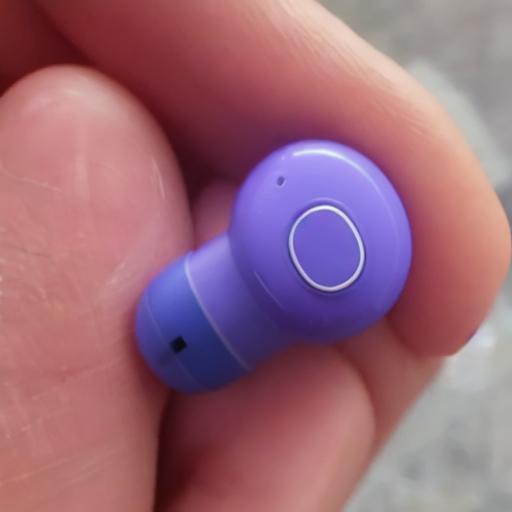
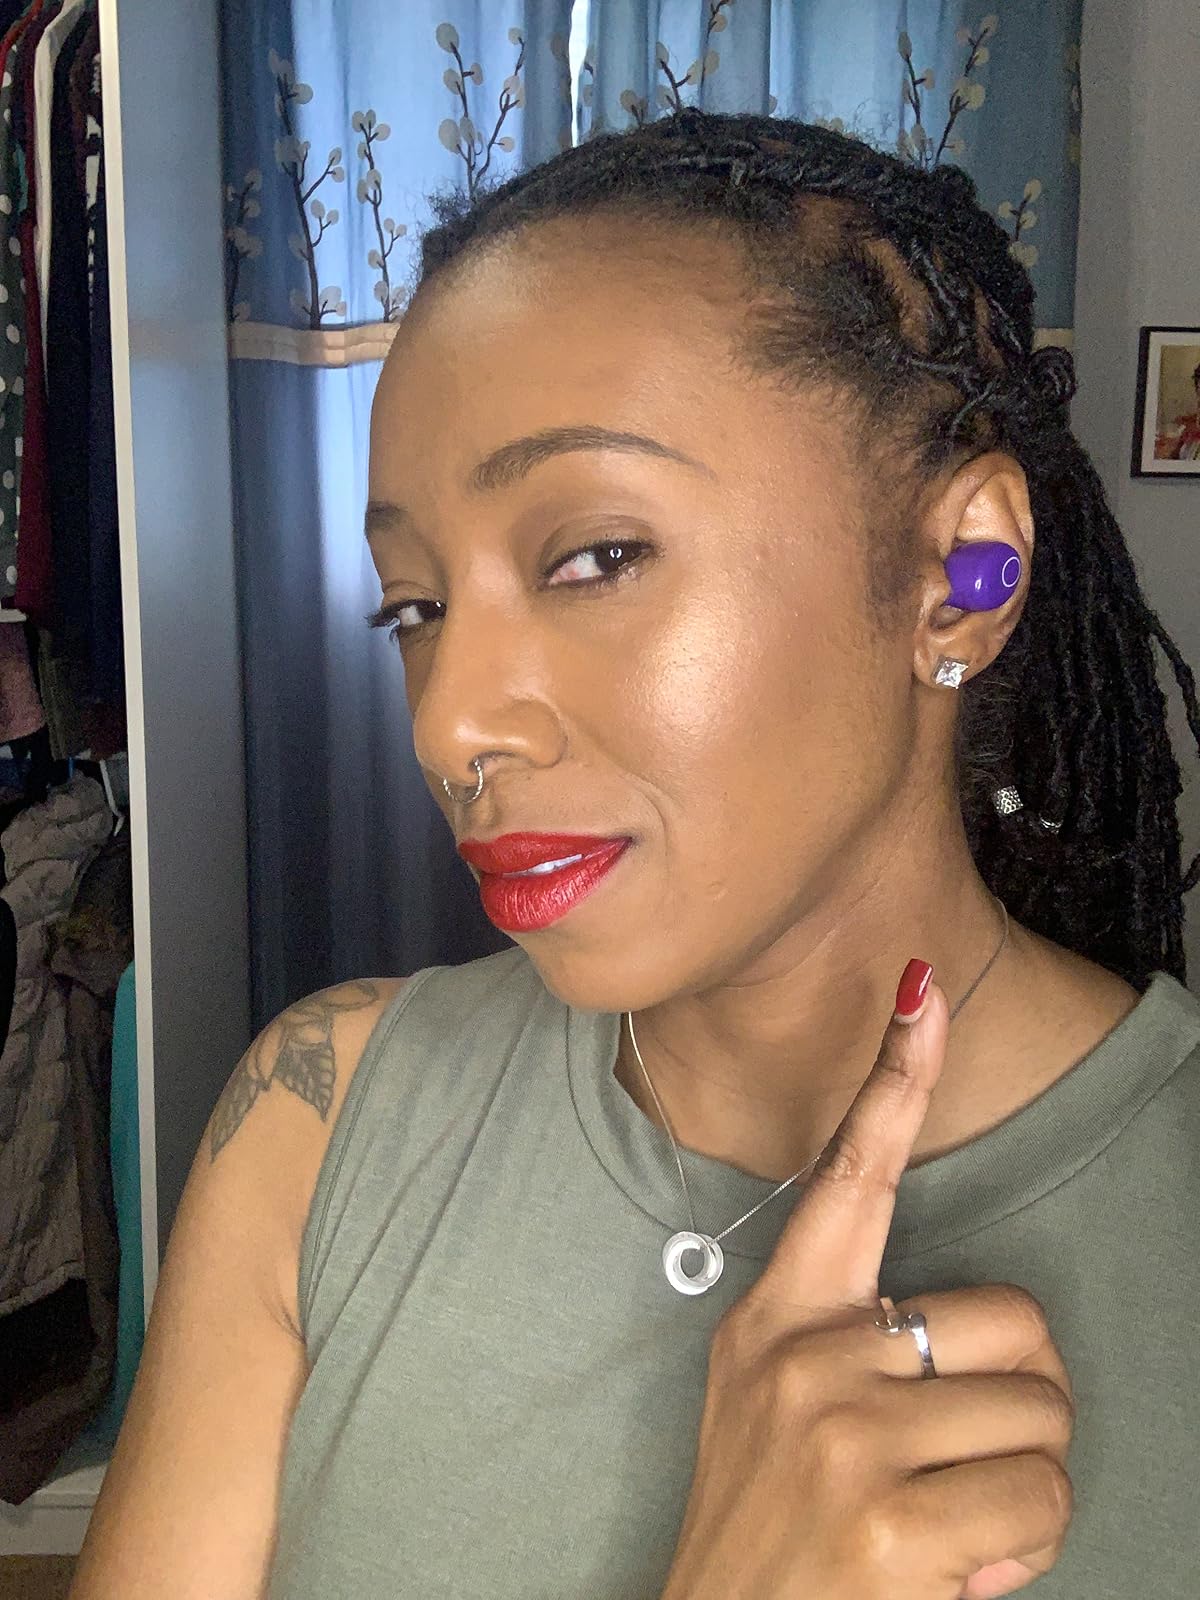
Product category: earbuds
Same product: no